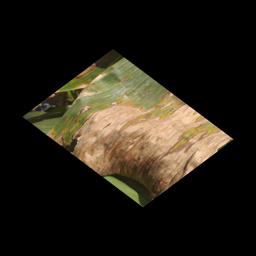
Label: MALBHOG LEAF